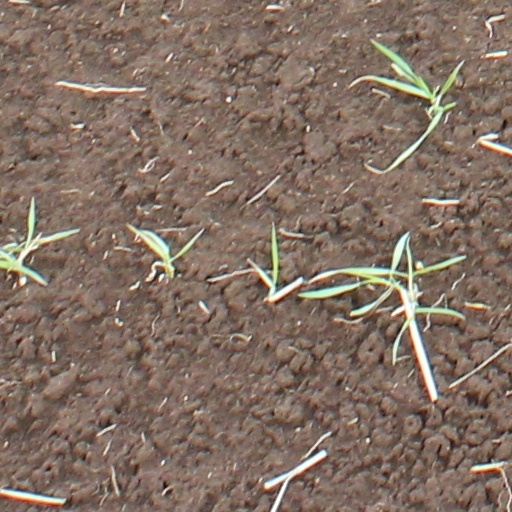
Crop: wheat